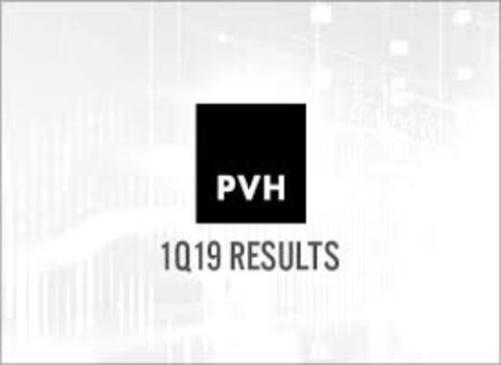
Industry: Clothes